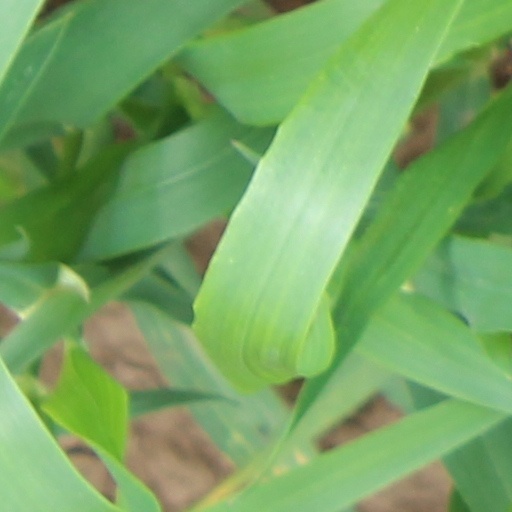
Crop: wheat